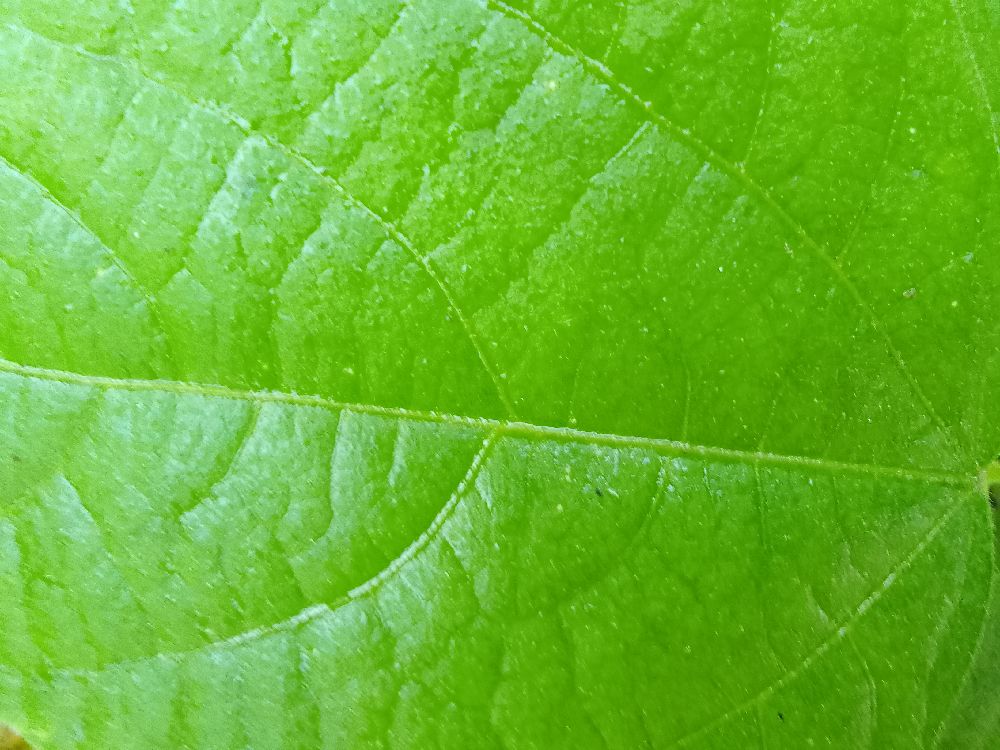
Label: healthy